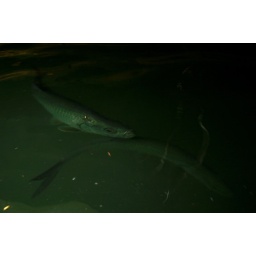
these guys hear the boat engines and come in search of fish scraps after a fishing trip.